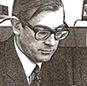
Age: 83